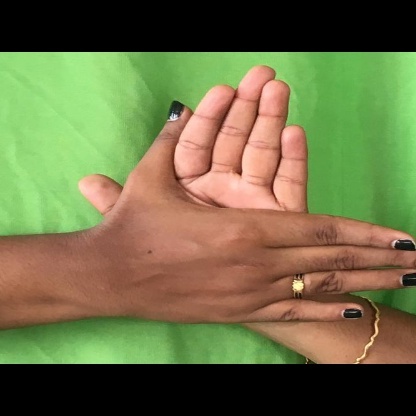
Mudra: Chakra